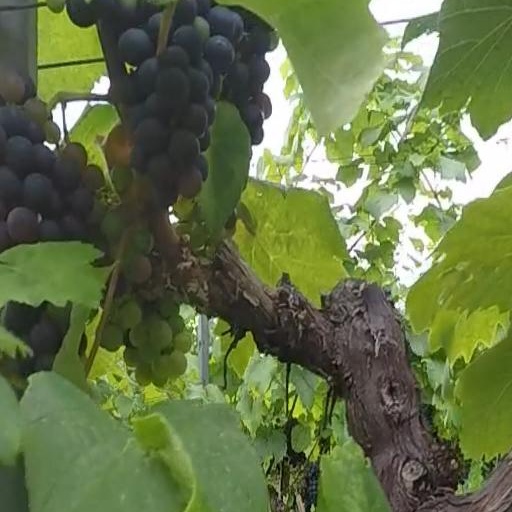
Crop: grape